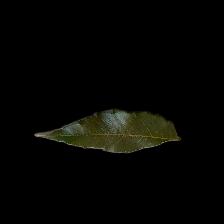
Plant: Neem